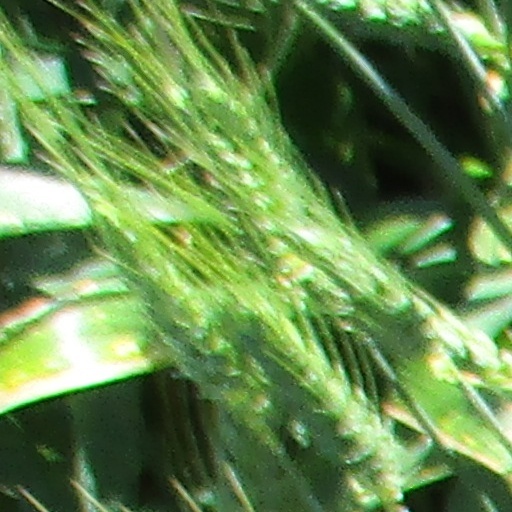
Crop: wheat